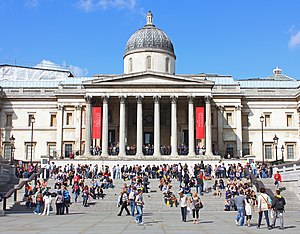
Liste over mest besøgte museer i Storbritannien
National Gallery, London
Dette er en liste over mest besøgte museer i Storbritannien inklusive kunstmuseer. Listen rummer de 40 mest besøgte museer, og er baseret ud fra besøgstal fra Association of Leading Visitor Attractions i 2017 medmindre andet er angivet.